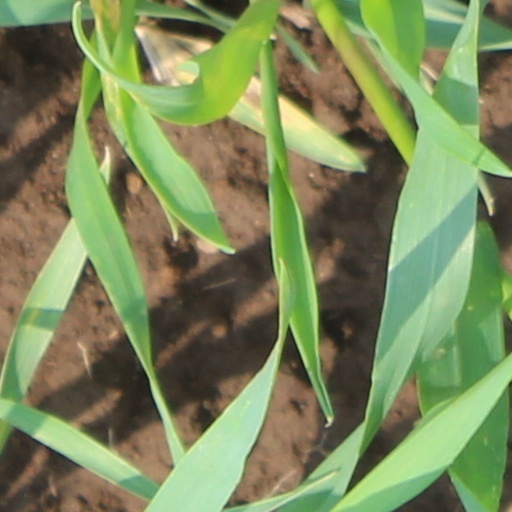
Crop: wheat